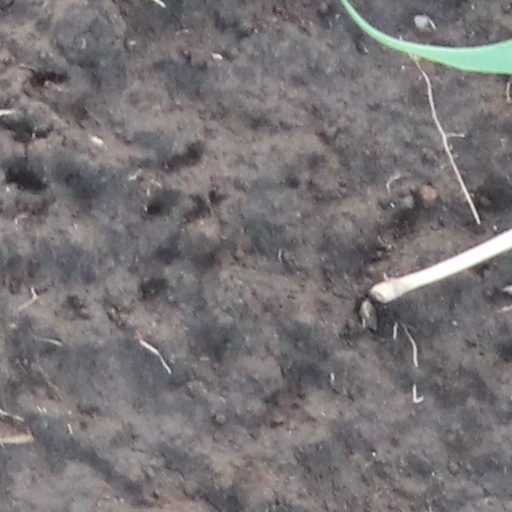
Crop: wheat